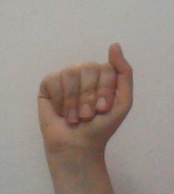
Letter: saad